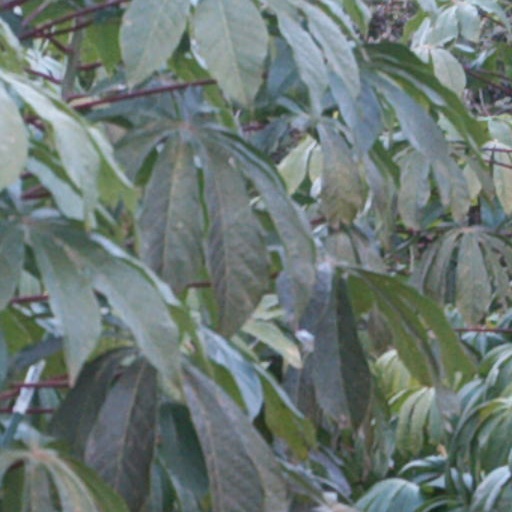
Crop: cassava